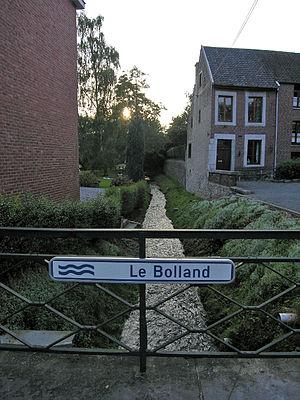
Le Bolland est un ruisseau de Belgique, affluent en rive gauche de la Berwinne faisant partie du bassin versant de la Meuse.